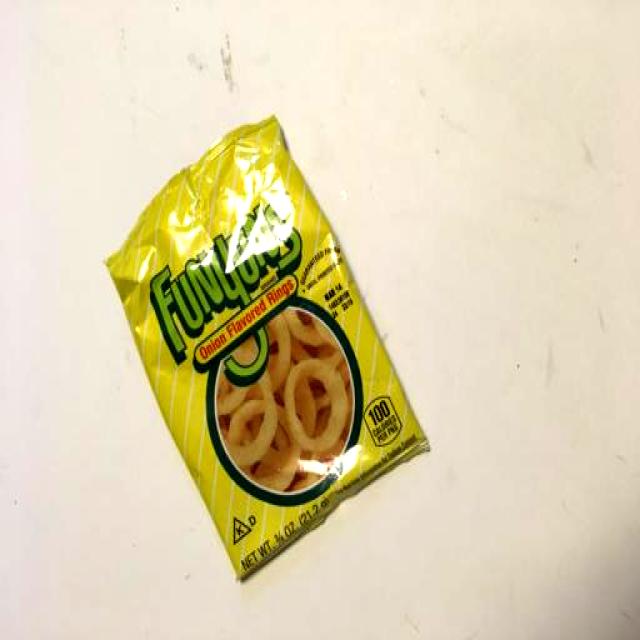
Label: Trash